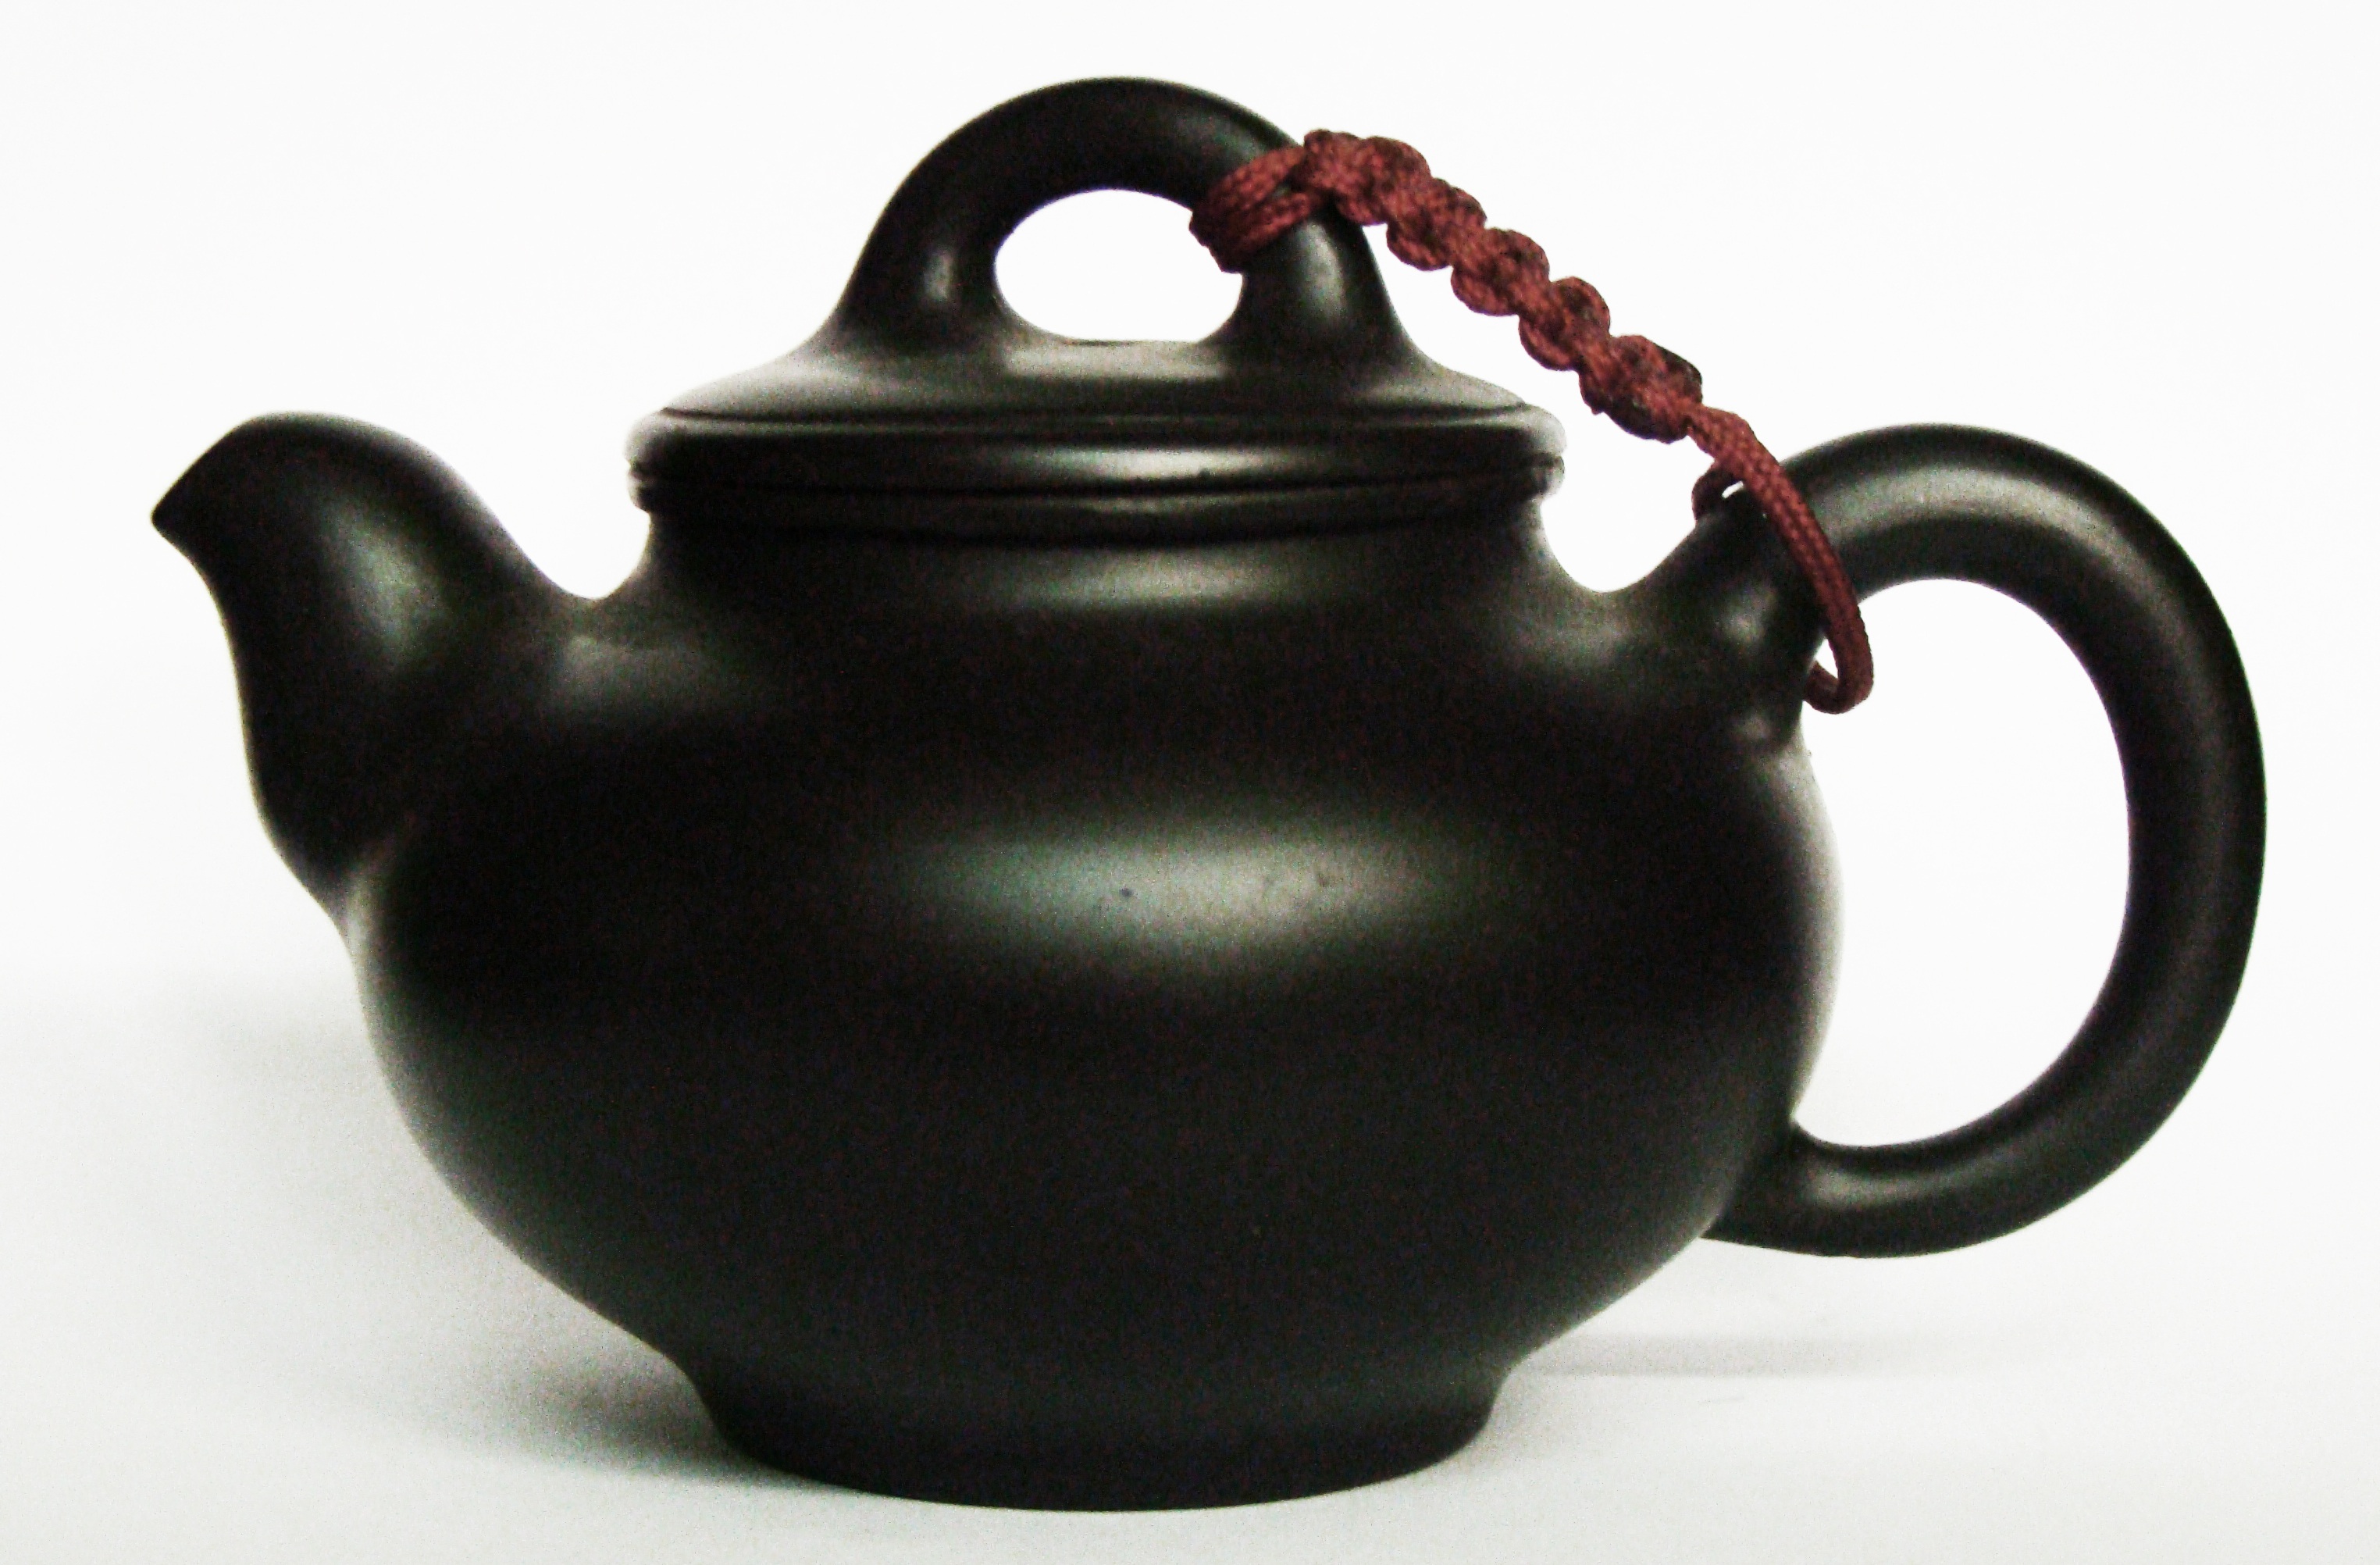
teapot, kettle, tableware, art, afternoon tea, chinese traditional handicrafts, stovetop kettle